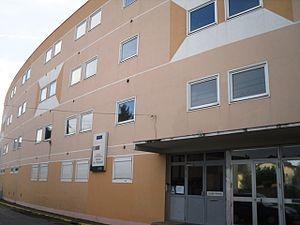
Le collège Pierre Ronsard de Paray-Vieille-Poste (91)
Paray-Vieille-Poste est une commune française située à dix-sept kilomètres au sud de Paris dans le département de l’Essonne en région Île-de-France.